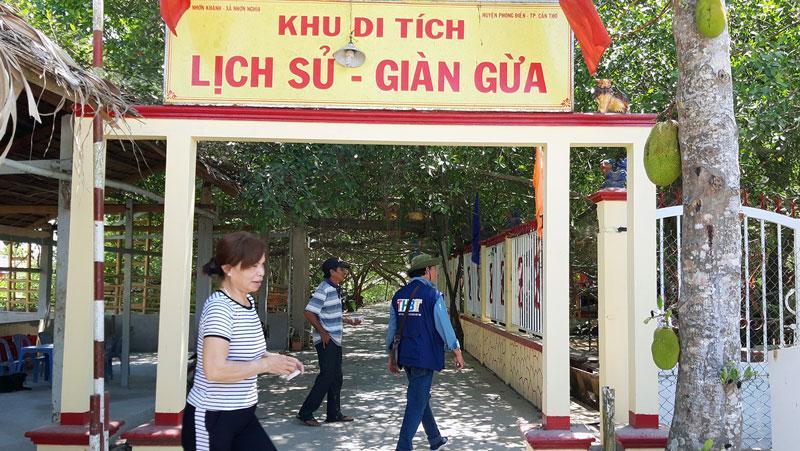
có ba người đang đứng ở cửa vào khu di tích